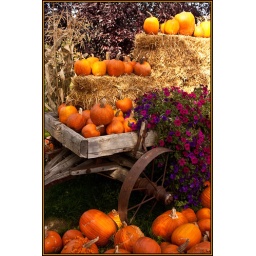
At one of the many fruit stands near Leavenwotth, WA. If you want a good sweet apple try the HoneyCrisp.